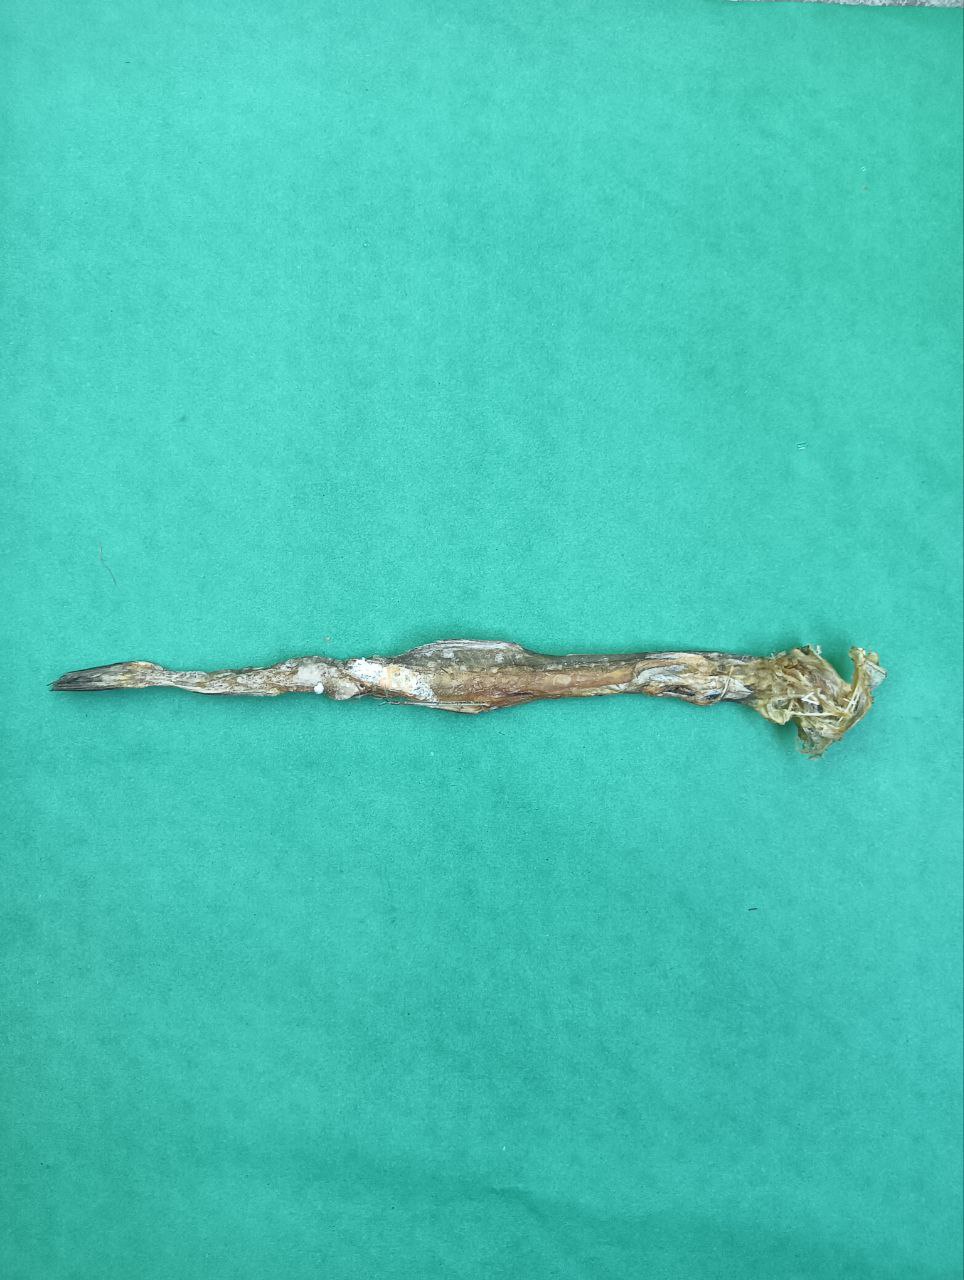
Species: Loitta